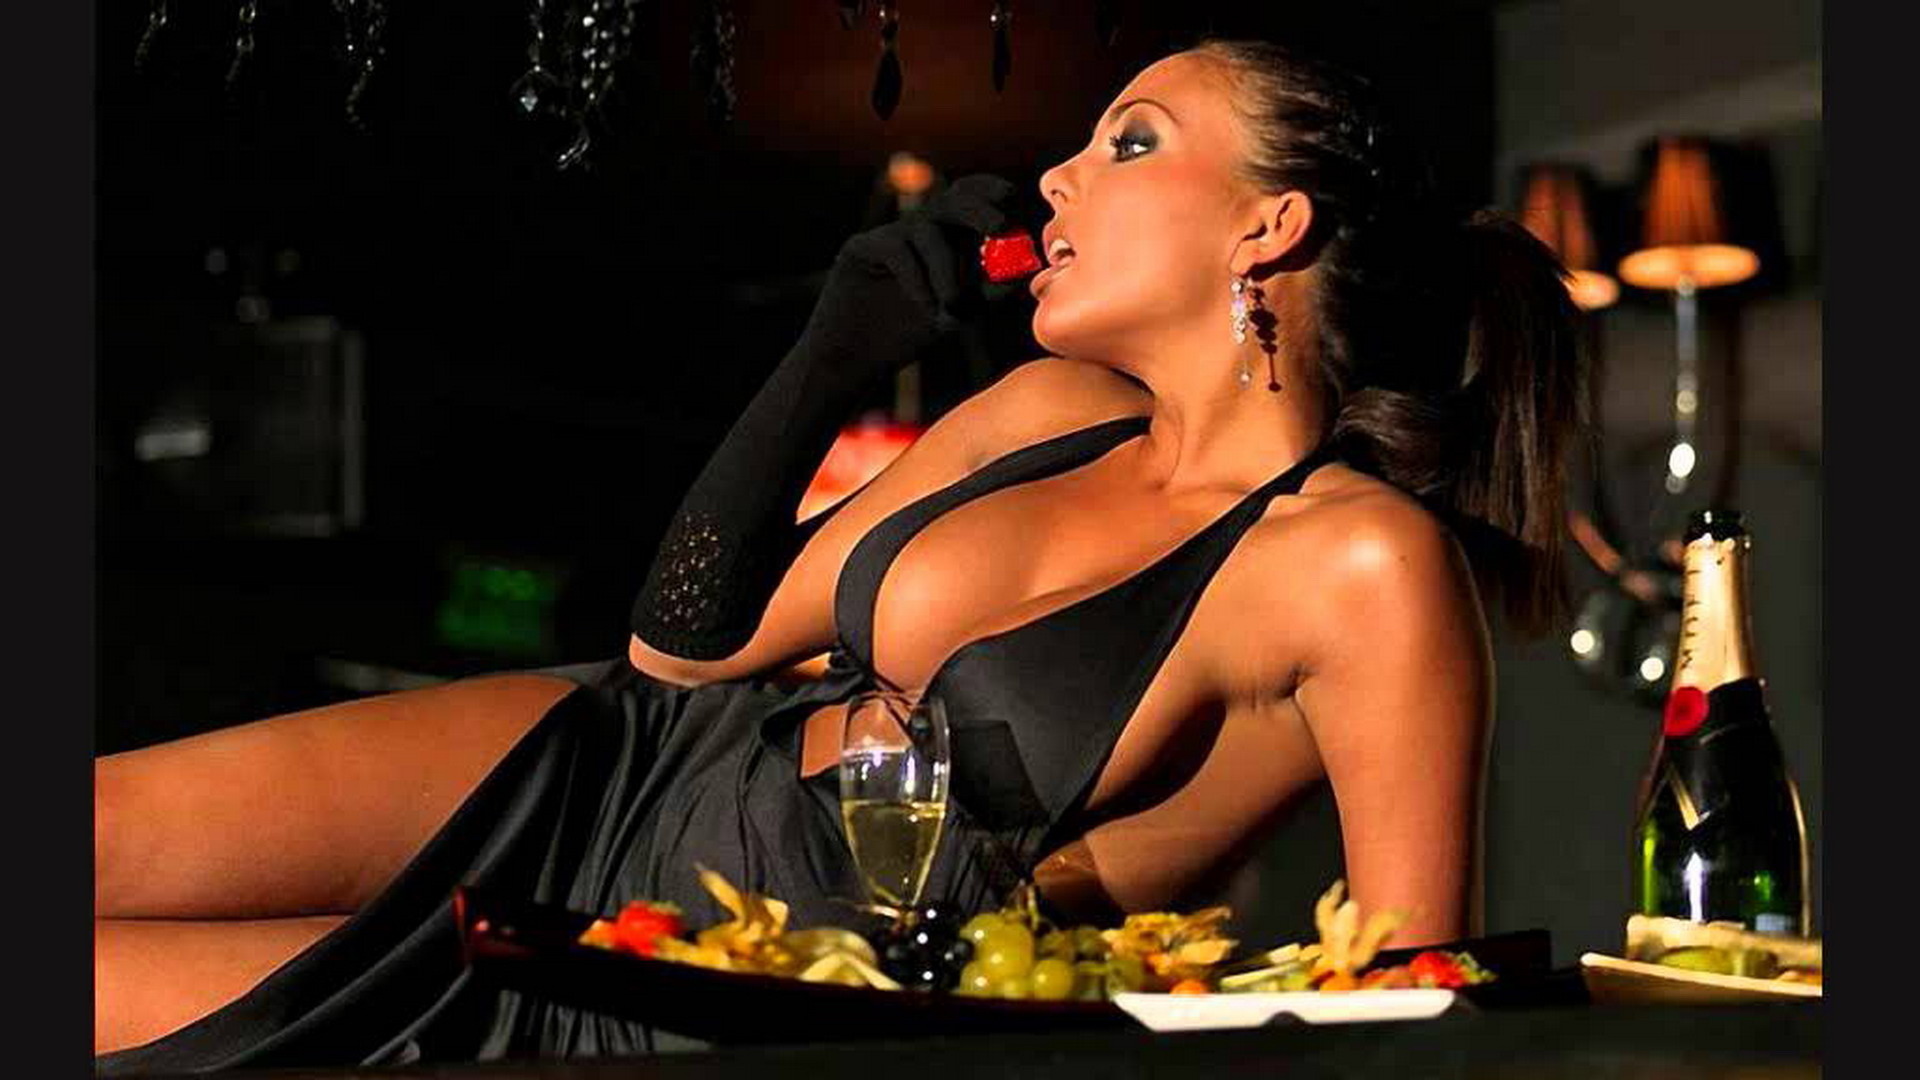
woman, lady, liqueur, alcohol, distilled beverage, drink